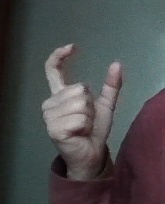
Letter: nun